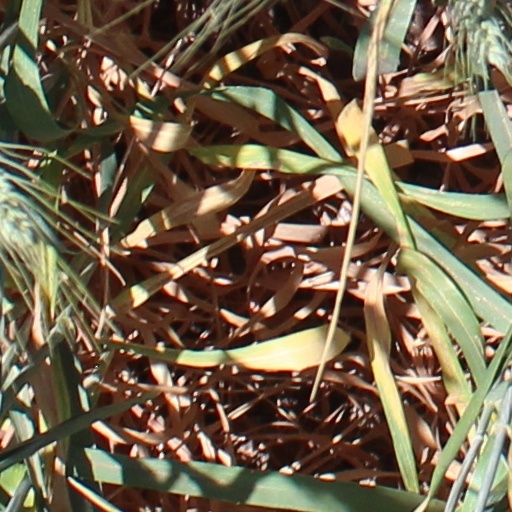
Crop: wheat